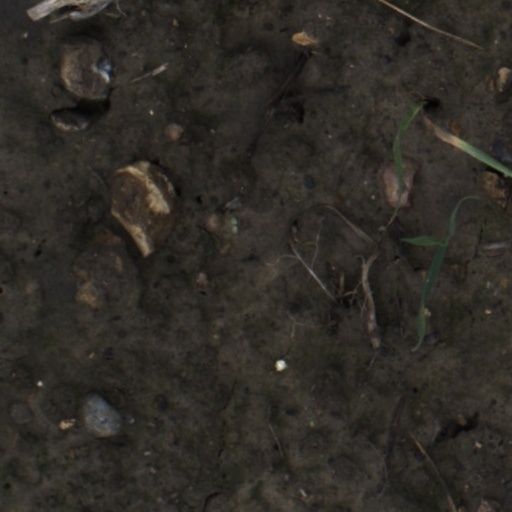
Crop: wheat